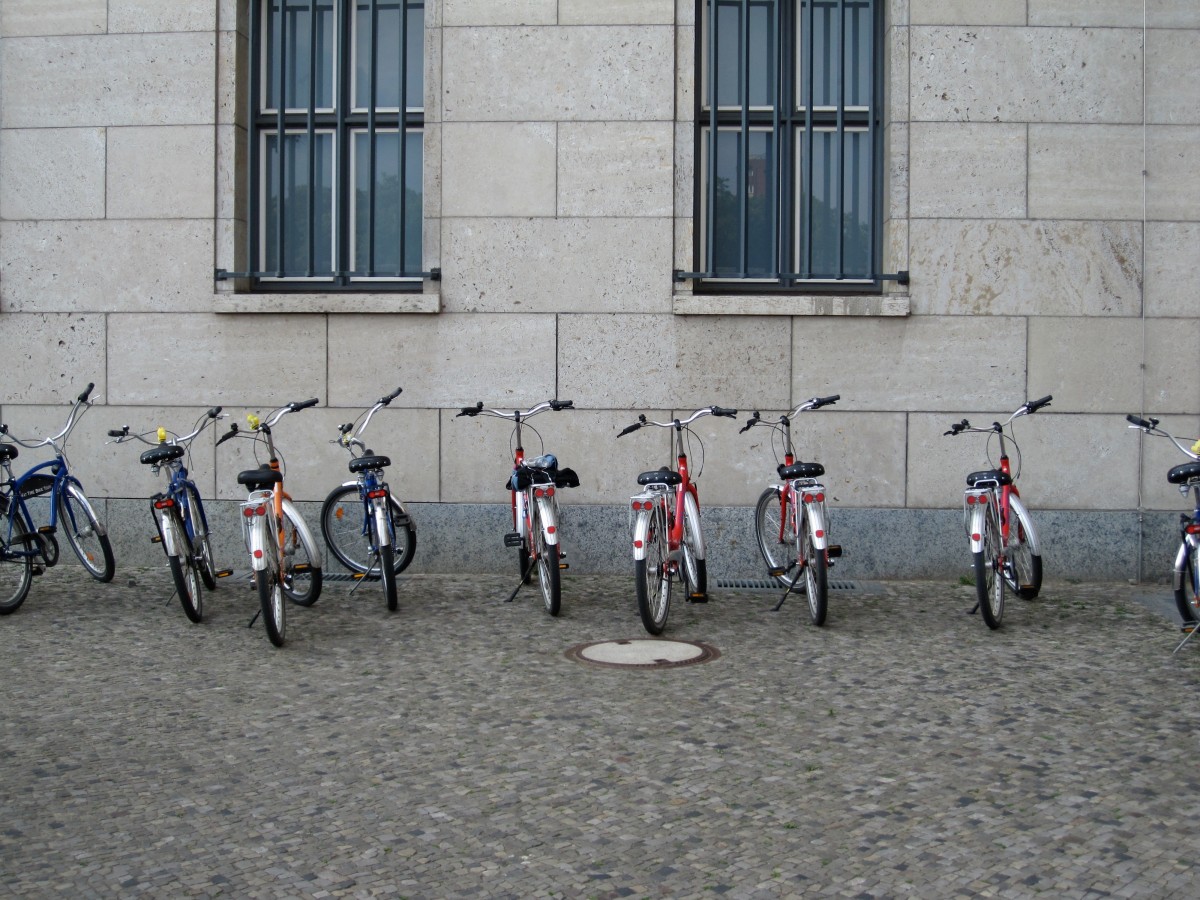
Tags: bike, city, vehicle, handle bar, sports equipment, cycling, cycle sport, cyclo cross, bicycle racing, bicycle motocross